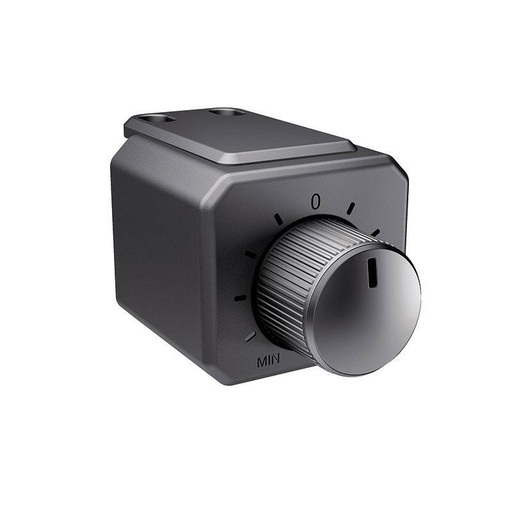
Hertz HRC BM2
Hertz HRC BM2 Bassfjernkontroll For å justere bassnivå. Passer til Hertz Marine Venezia -20 / +6dB justering for å tilpasse bass til personlig referanse VENEZIA V1 VENEZIA V1 24V VENEZIA V4 VENEZIA V5 VENEZIA V6 VENEZIA V6 24V VENEZIA V5C
Brand: Hertz
Category: Vehicles & Parts > Vehicle Parts & Accessories > Motor Vehicle Electronics > Motor Vehicle Speakers > Woofers